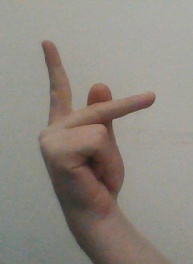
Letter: dha